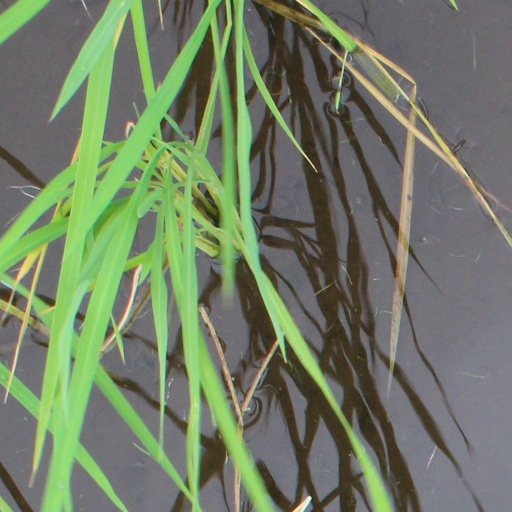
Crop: rice